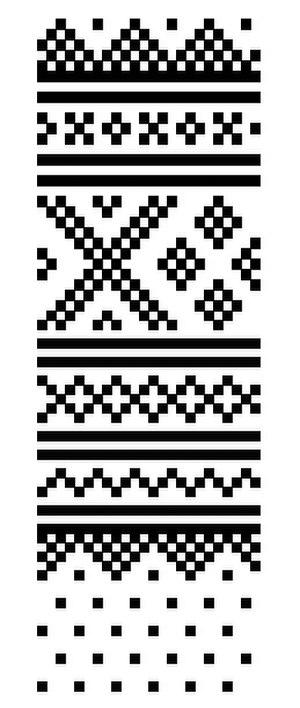
Le tricot norvégien est un tricot réalisé entièrement en rond qui se caractérise par des motifs décoratifs de coloris différents que la majorité des gens dans le monde associe au folklore et à la culture des campagnes de la Norvège centrale et méridionale. Il dépasse néanmoins rarement les trois couleurs et emprunte ses motifs à la flore scandinave, la faune locale, le climat nordique et la vie quotidienne des Norvégiens. Certains motifs proviennent d’une tradition ancestrale que le tricot partage avec les autres activités de l’industrie à domicile typiquement norvégienne comme la broderie, la sculpture sur bois ou le rosemaling. Très encadré à partir du XIXᵉ siècle par les associations regroupant les artisans à domicile qui craignaient surtout une perte de qualité et d'authenticité, le tricot norvégien passera lentement de la production domestique à la mécanisation et l'industrialisation dans une économie mondialisée où il faut inévitablement combattre l'imitation et la contrefaçon.